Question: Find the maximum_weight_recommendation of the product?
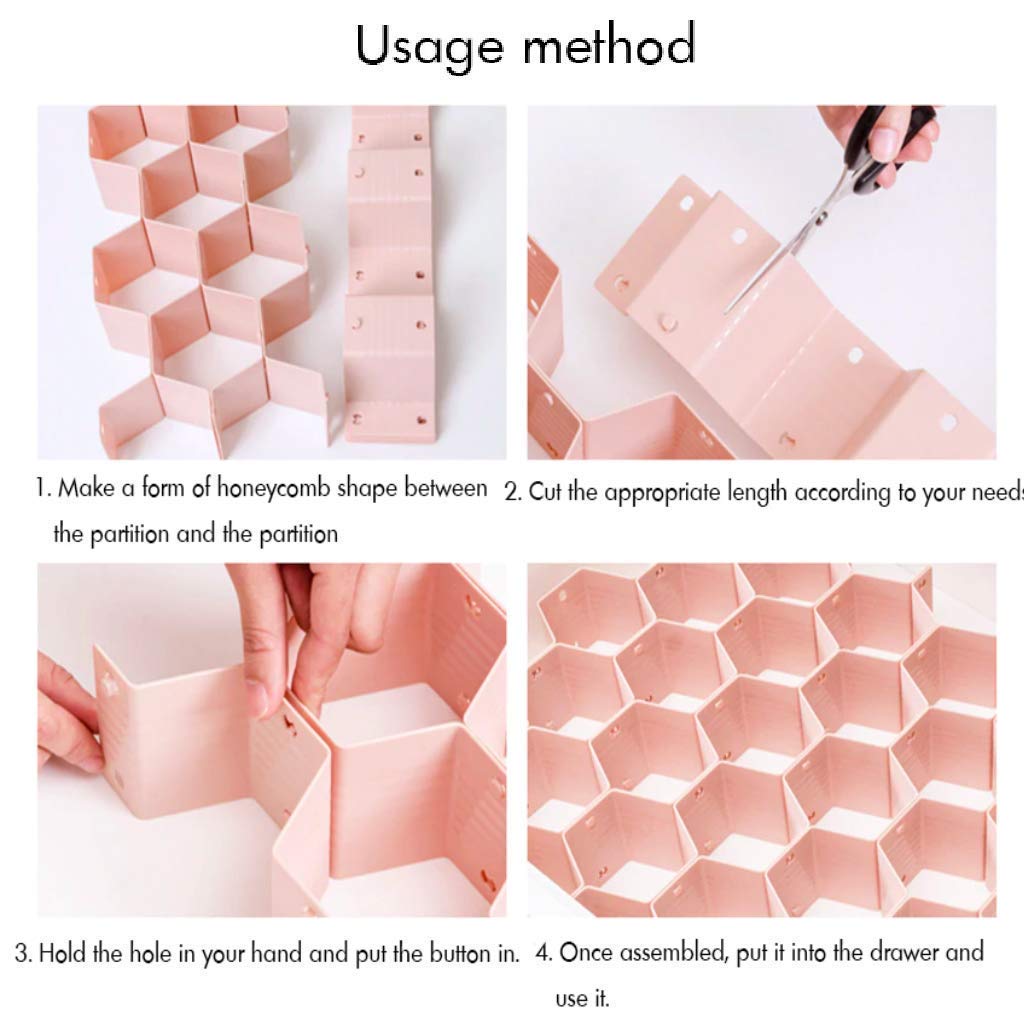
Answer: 4.0 ounce